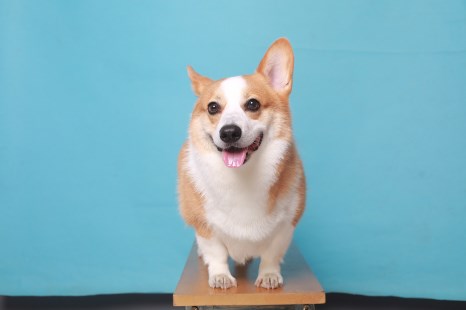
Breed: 2909-n000116-Cardigan